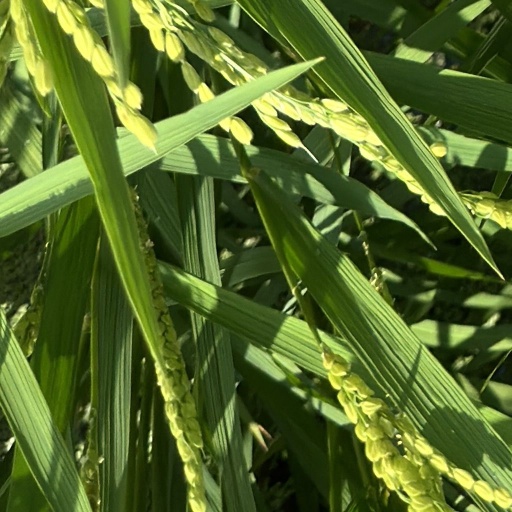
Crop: rice